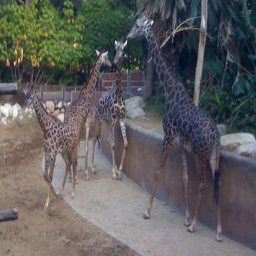
Giraffes standing in a group and looking around.
A group of giraffes stand within an inclosure.
Four giraffes stand in a group inside their enclosure.
many giraffes stand close together with trees in the background
A group of giraffes gathered next to a cement wall.